Arkansas Union

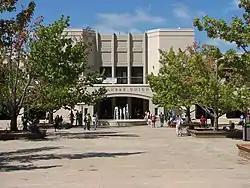
The University of Arkansas Union

The Arkansas Union at the University of Arkansas is a Student union central building on the University's campus in Fayetteville, Arkansas. Originally constructed in the early 1970s and opened in 1973, the facility was expanded in 2000 to meet the growing needs of the campus community.